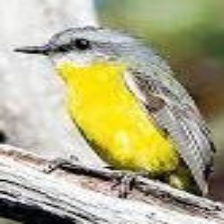
Species: EASTERN YELLOW ROBIN
Scientific name: EOPSALTRIA AUSTRALIS
ImageNet parent category: robin